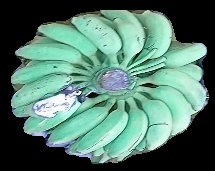
Variety: elakki-bale
Grade: grade1